Flora Belle Jan

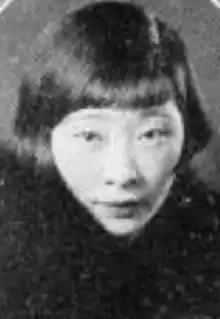
Flora Belle Jan, from the 1927 yearbook of the University of Chicago

Flora Belle Jan Wang (September 22, 1906 – January 22, 1950) was an American journalist and poet. She was born in California, and lived in China from the early 1930s until 1949.